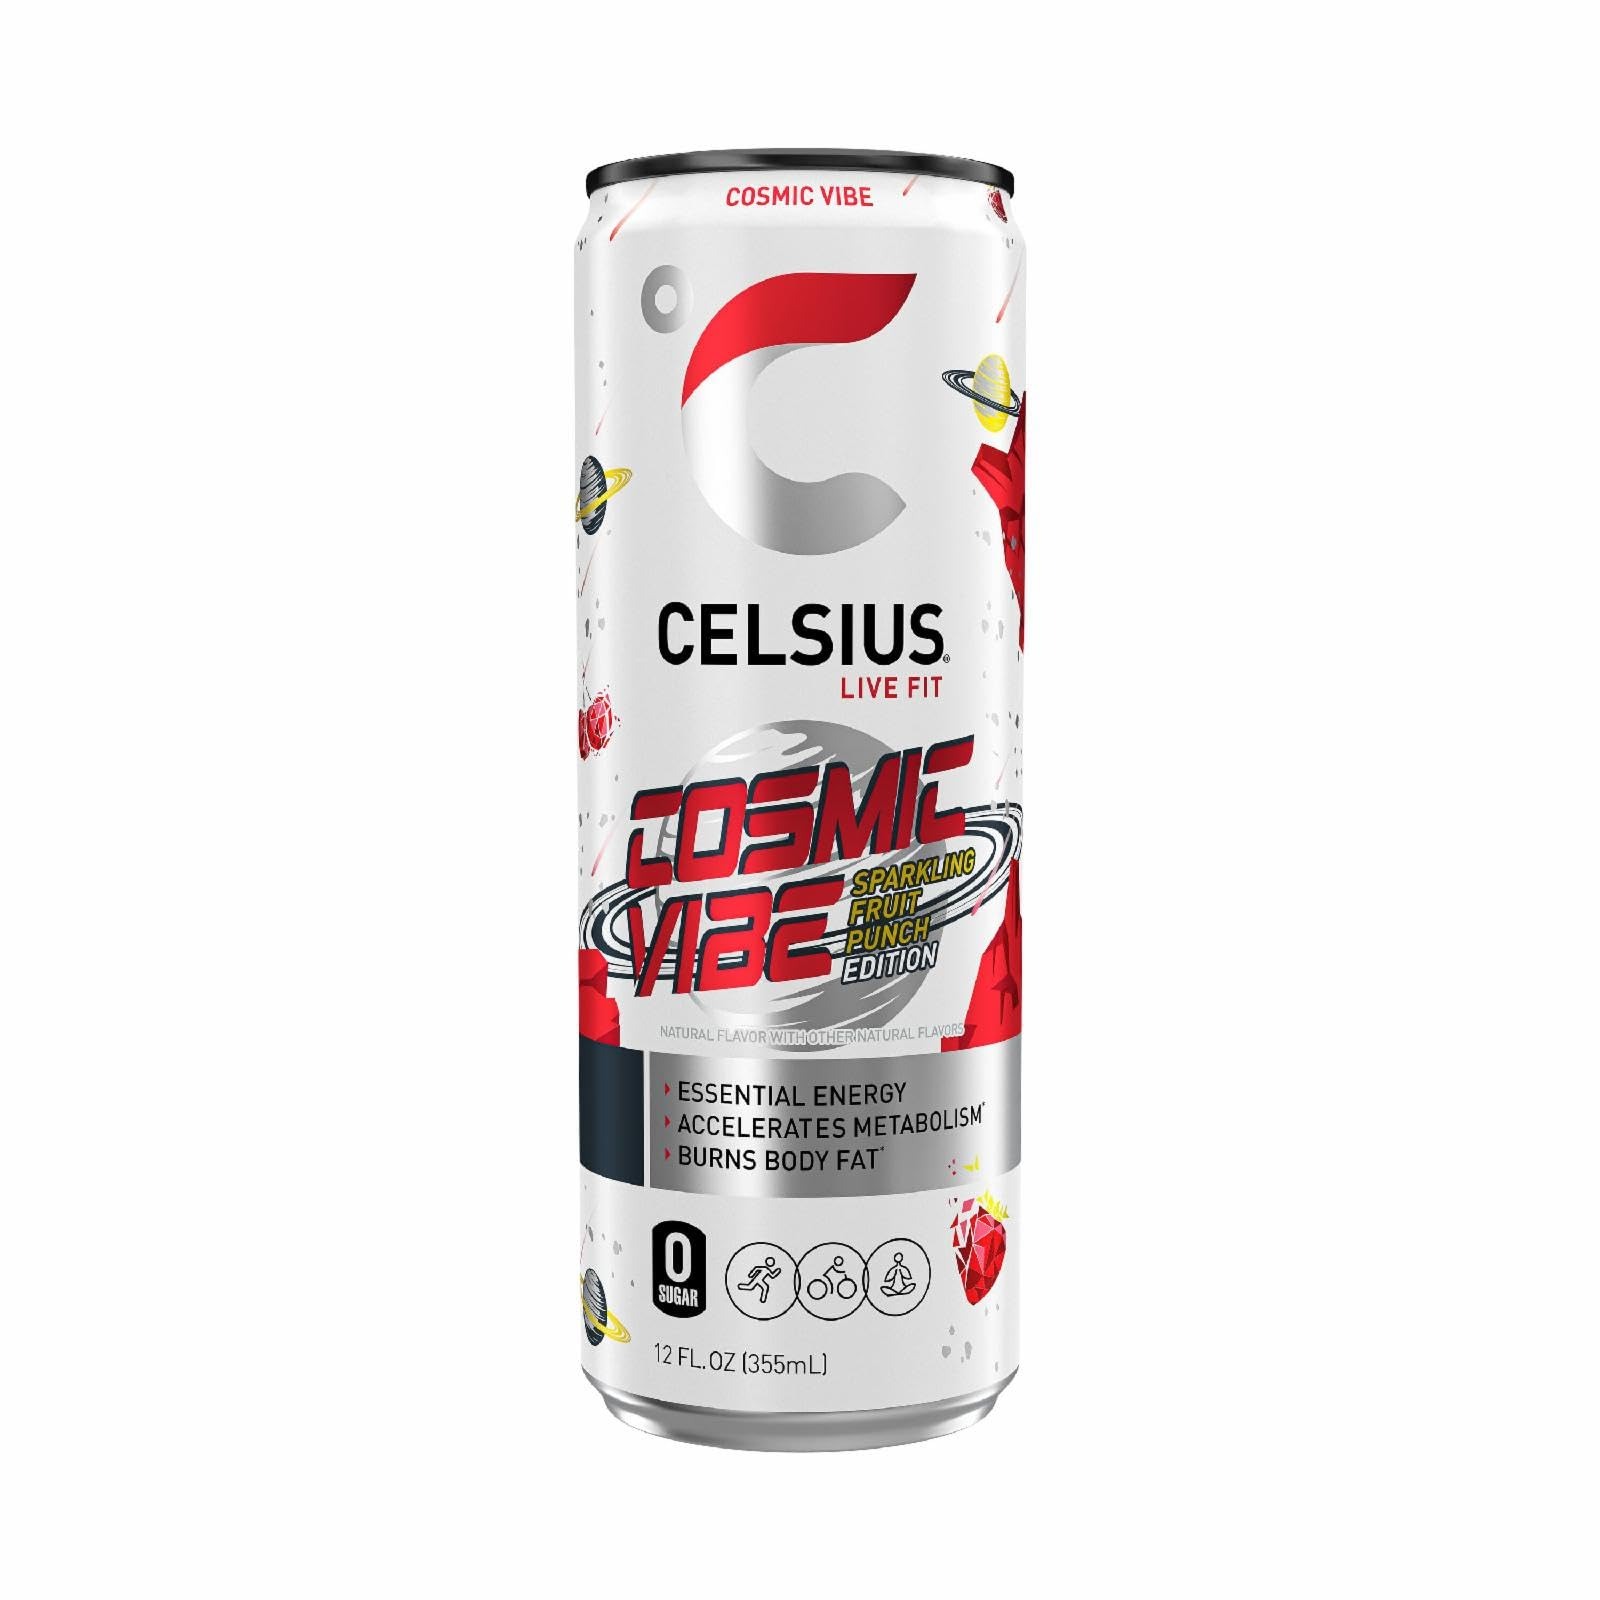
Item Name: Celsius Cosmic Vibe 12oz
Bullet Point: Celsius Cosmic Vibe 12oz
Value: 12.0
Unit: Fl Oz

Price: 2.39